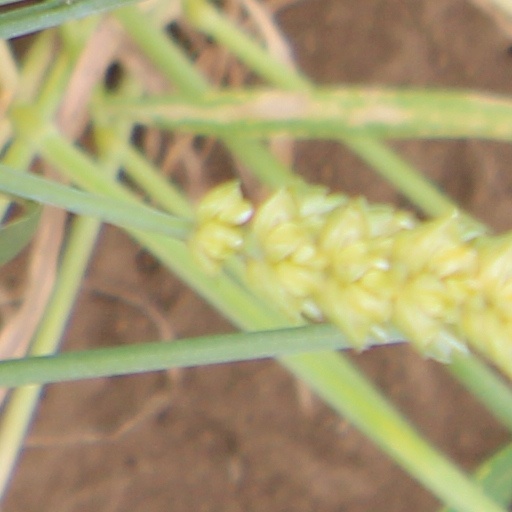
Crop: wheat